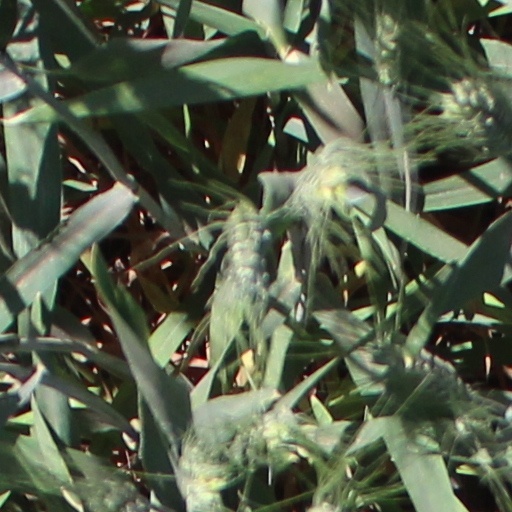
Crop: wheat